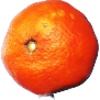
Label: Clementine 1